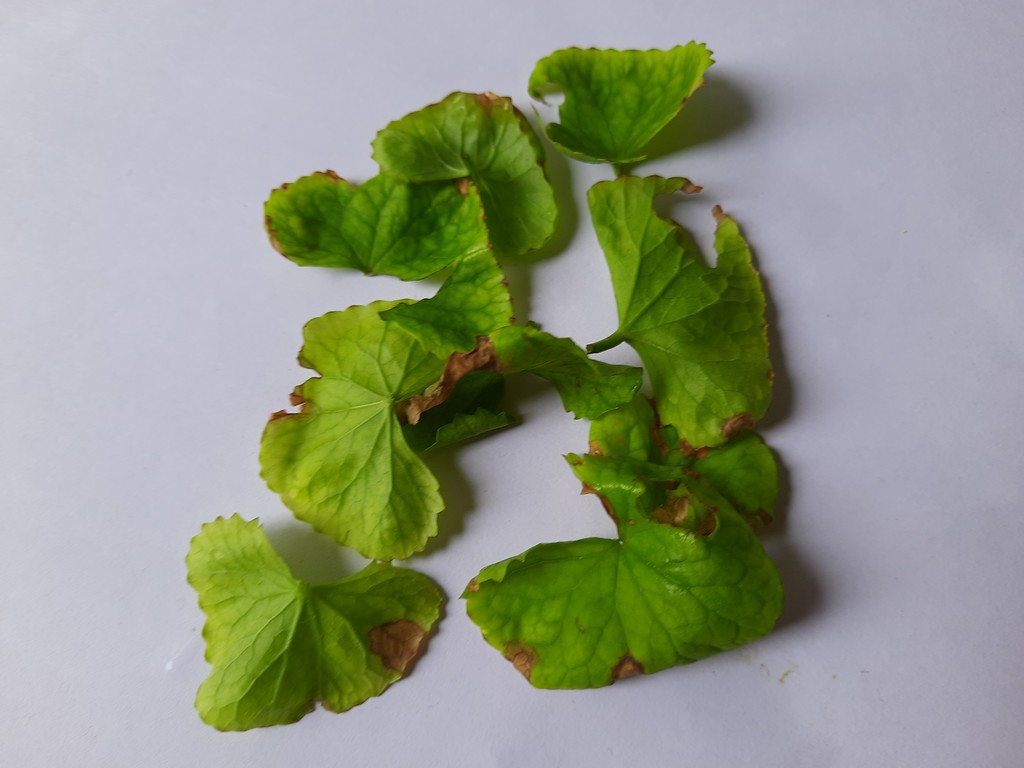
Label: Unhealthy